Royal Fair of Algeciras

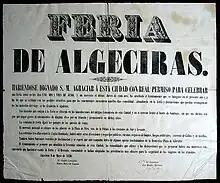
Poster advertising the first fair, held in 1850

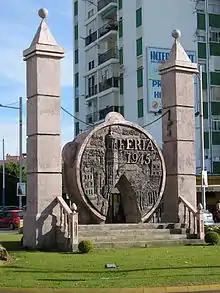
Roundabout of the Tambourine outside the fairground, representing the 1945 fair

The Royal Fair was established under a royal warrant in June 1850 as a cattle show held in the area known as El Calvario, to the north of the city in the direction of San Roque. The area was devoid of buildings at the time and was the starting point of a popular pilgrimage known as Los Pinos. According to the poster and various contemporary writers, the first fair included fireworks, ship regattas, horse performances and even a bullfight called the "toro de la veta", which was banned a few years later. In addition to the entertainments and the cattle show, goods and craftworks from all parts of the Campo de Gibraltar could be bought at the fair.